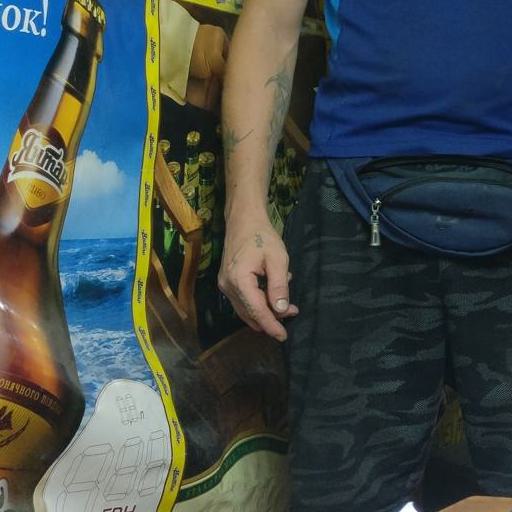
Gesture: no_gesture